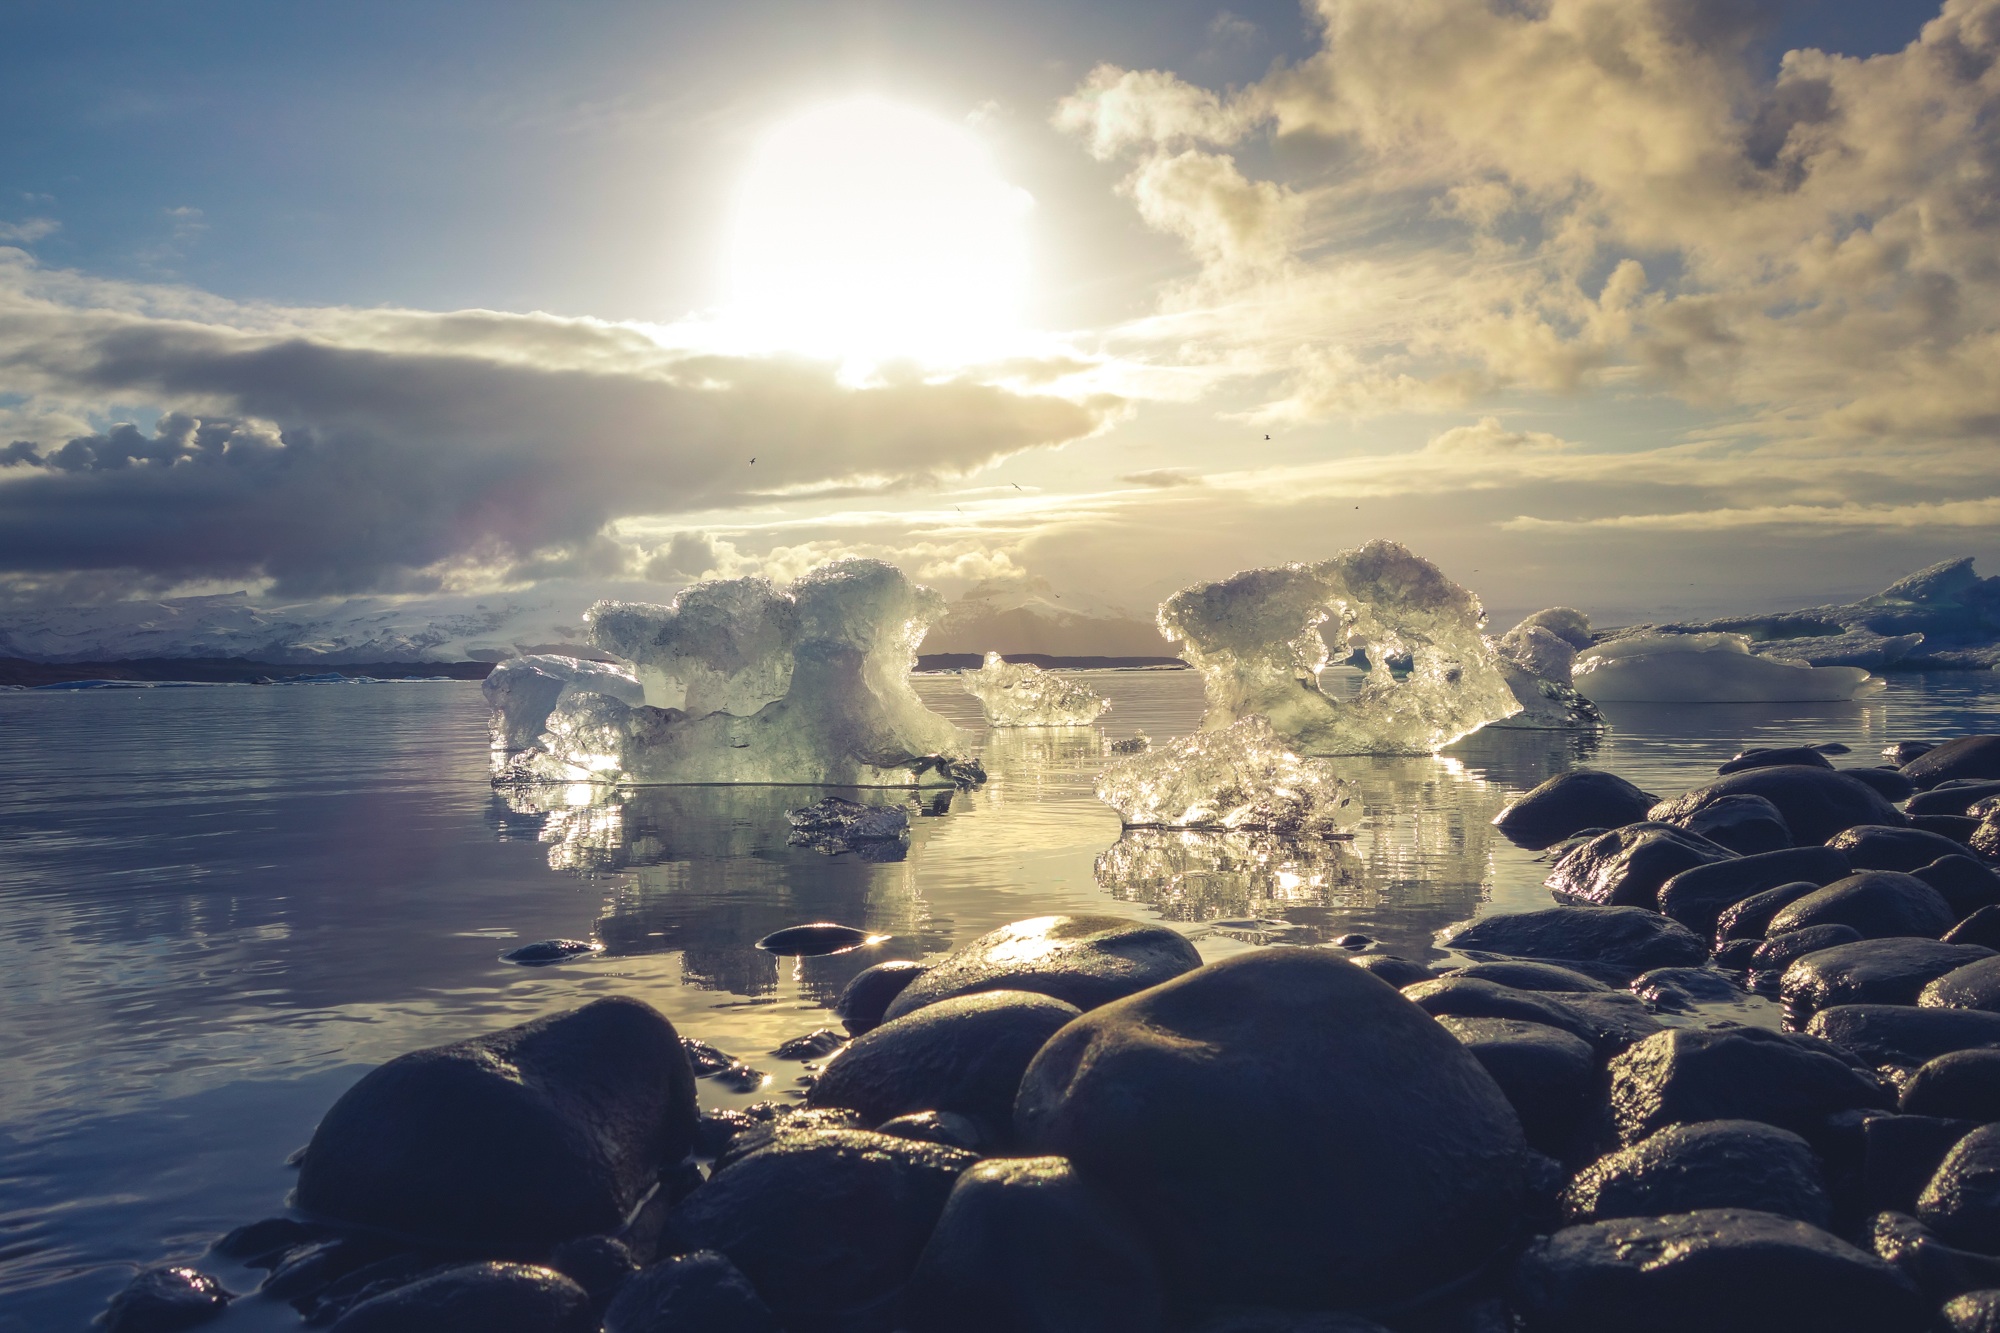
sea, coast, nature, rock, ocean, horizon, mountain, cloud, sky, sun, sunrise, sunset, sunlight, morning, shore, lake, dawn, river, dusk, evening, reflection, bay, loch, meteorological phenomenon, atmospheric phenomenon